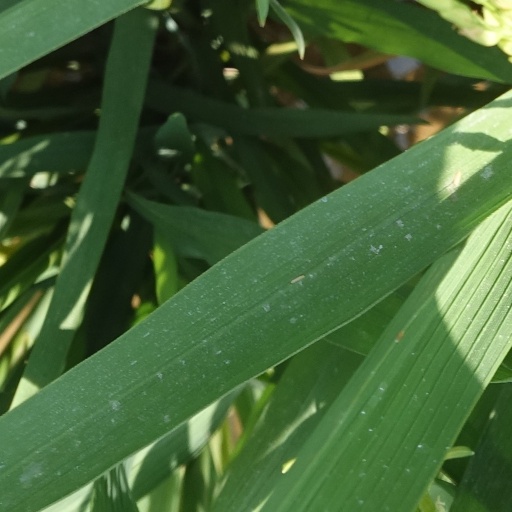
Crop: rice